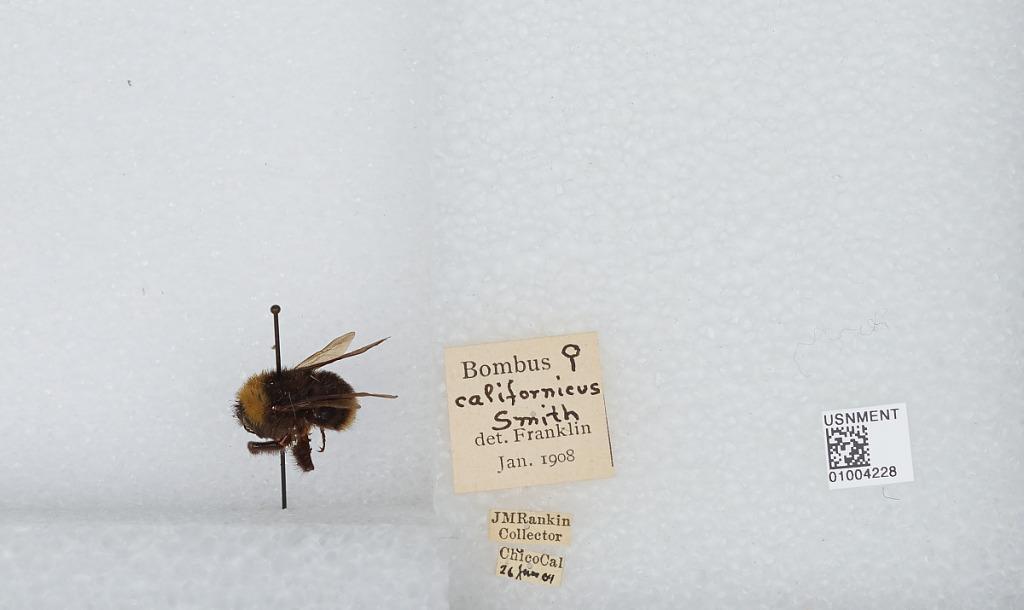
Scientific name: Bombus (Fervidobombus) californicus Smith
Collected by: J. Rankin
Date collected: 2008-1-
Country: United States
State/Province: California
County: Butte
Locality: Chico
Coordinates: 39.74, -121.986